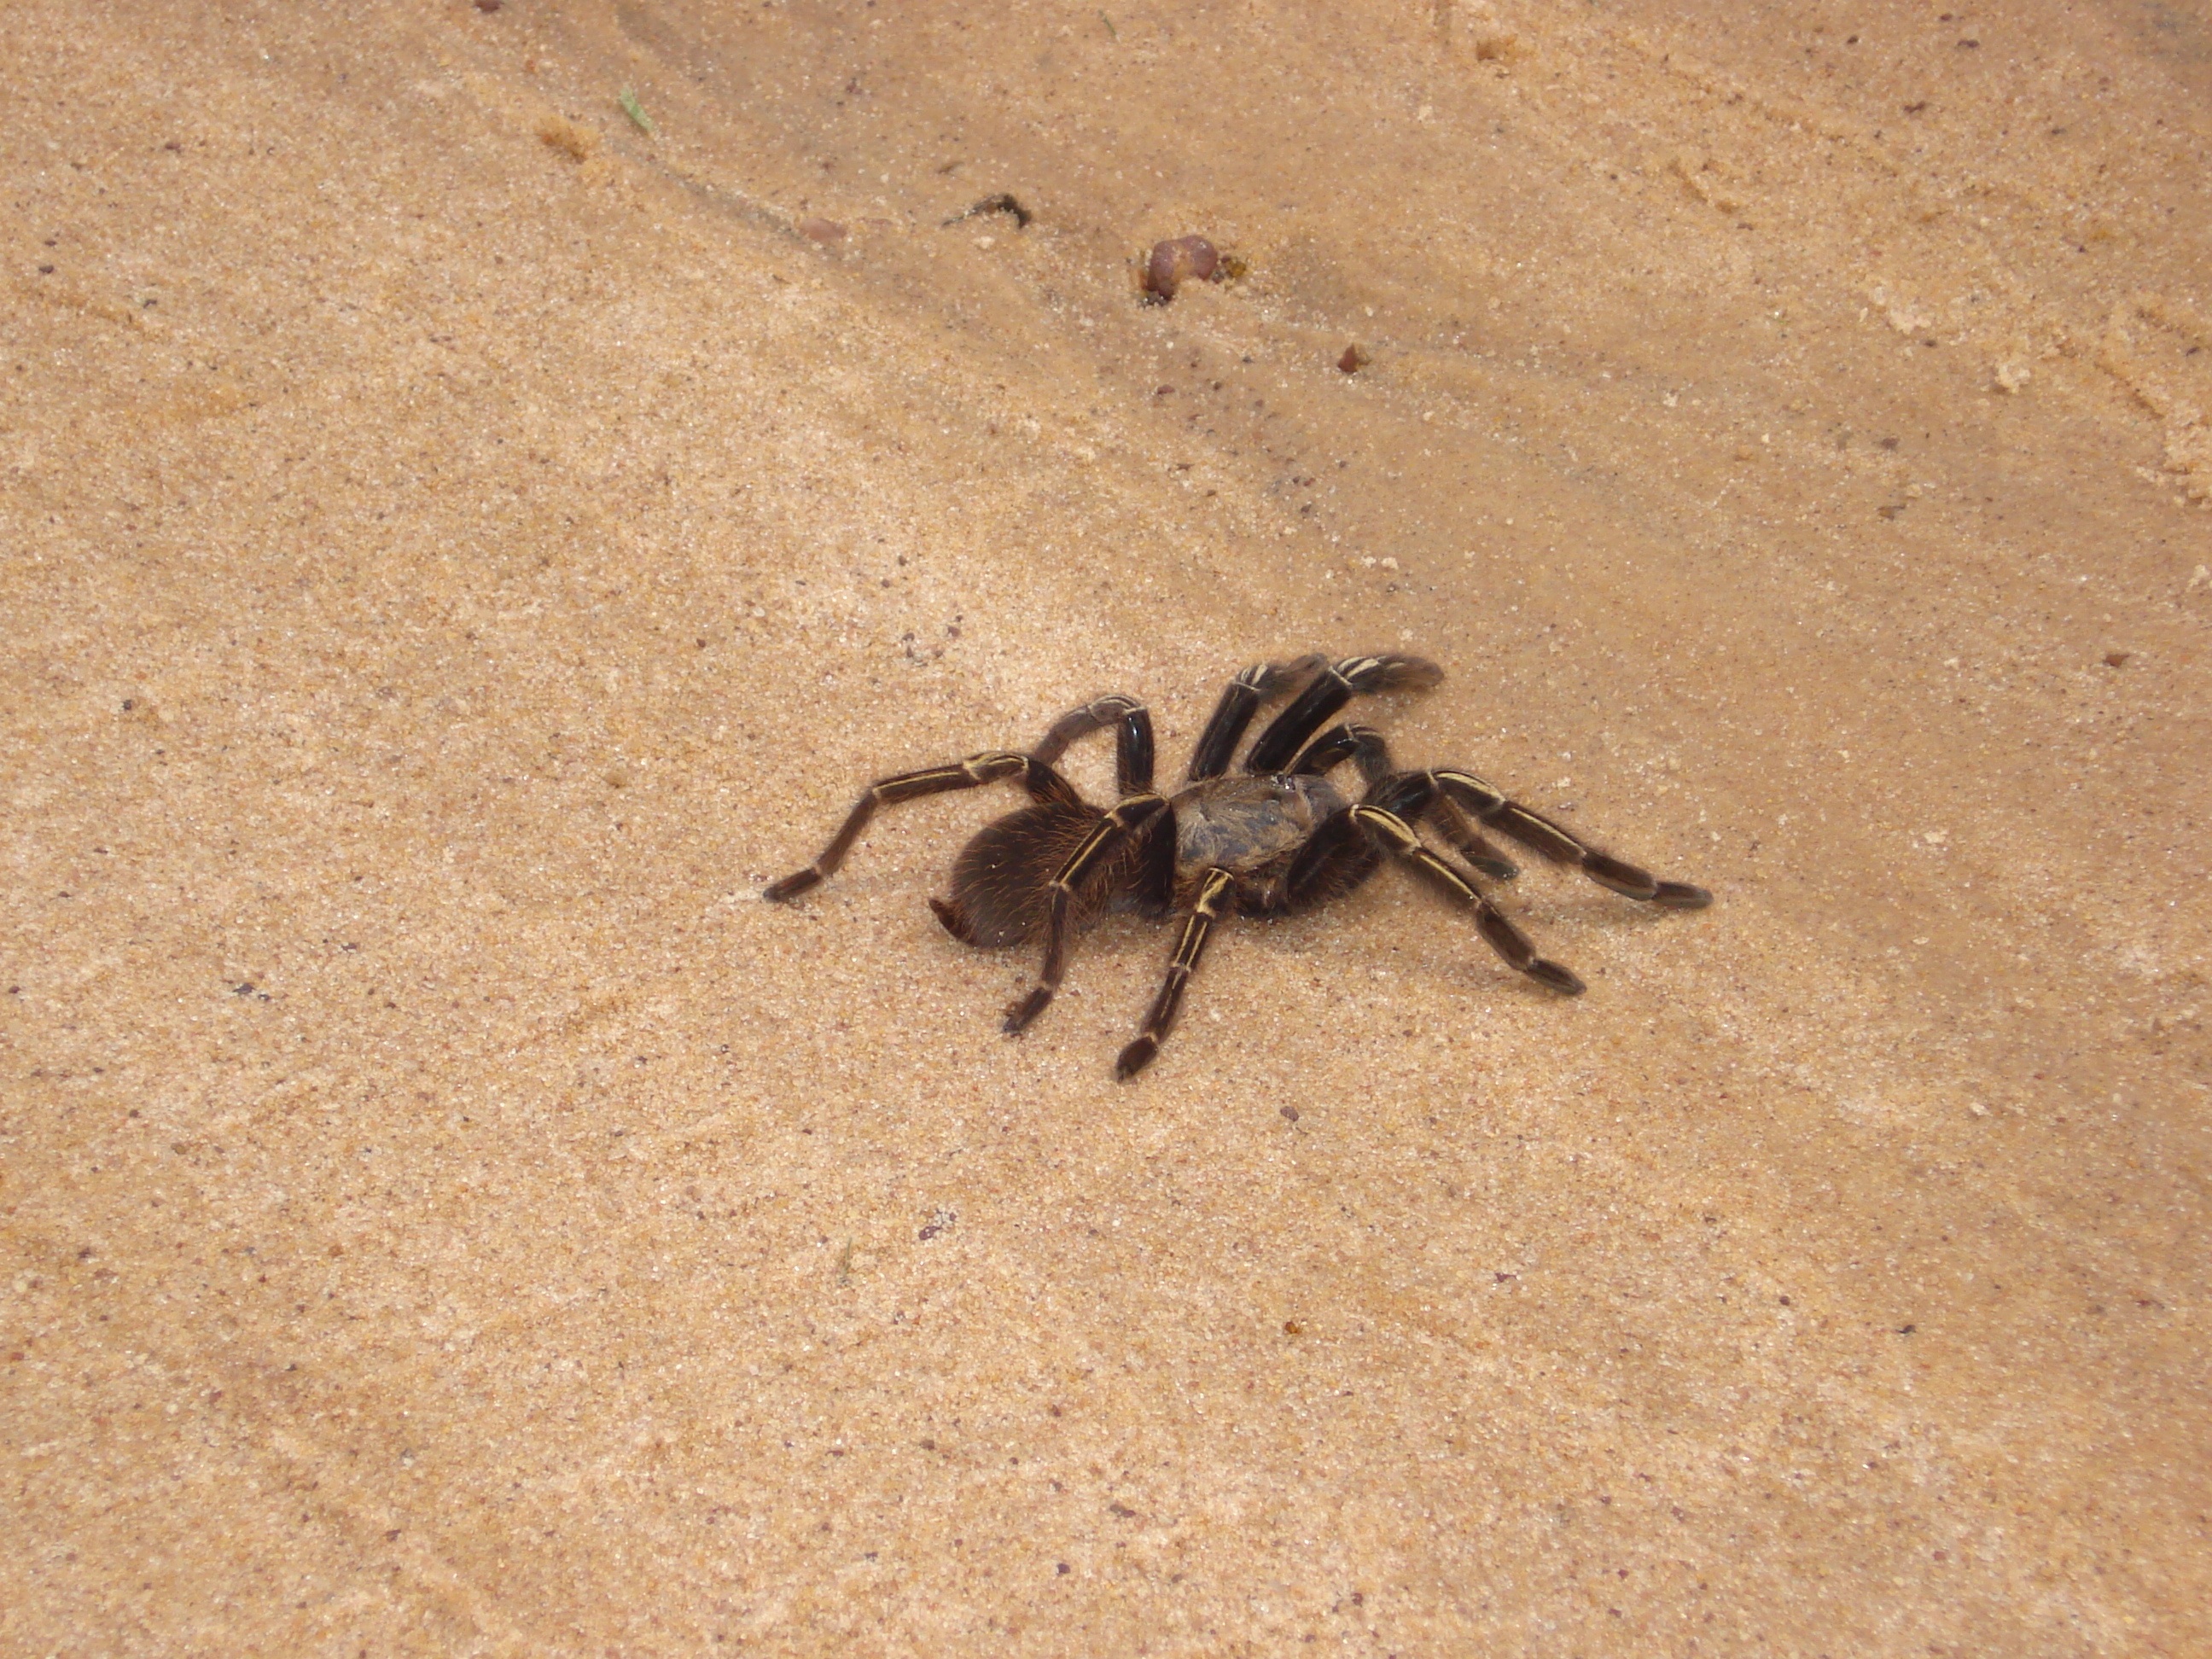
sand, ground, insect, ivy, soil, fauna, invertebrate, spider, scorpion, arachnid, tarantula, macro photography, arthropod, wolf spider, tarantul